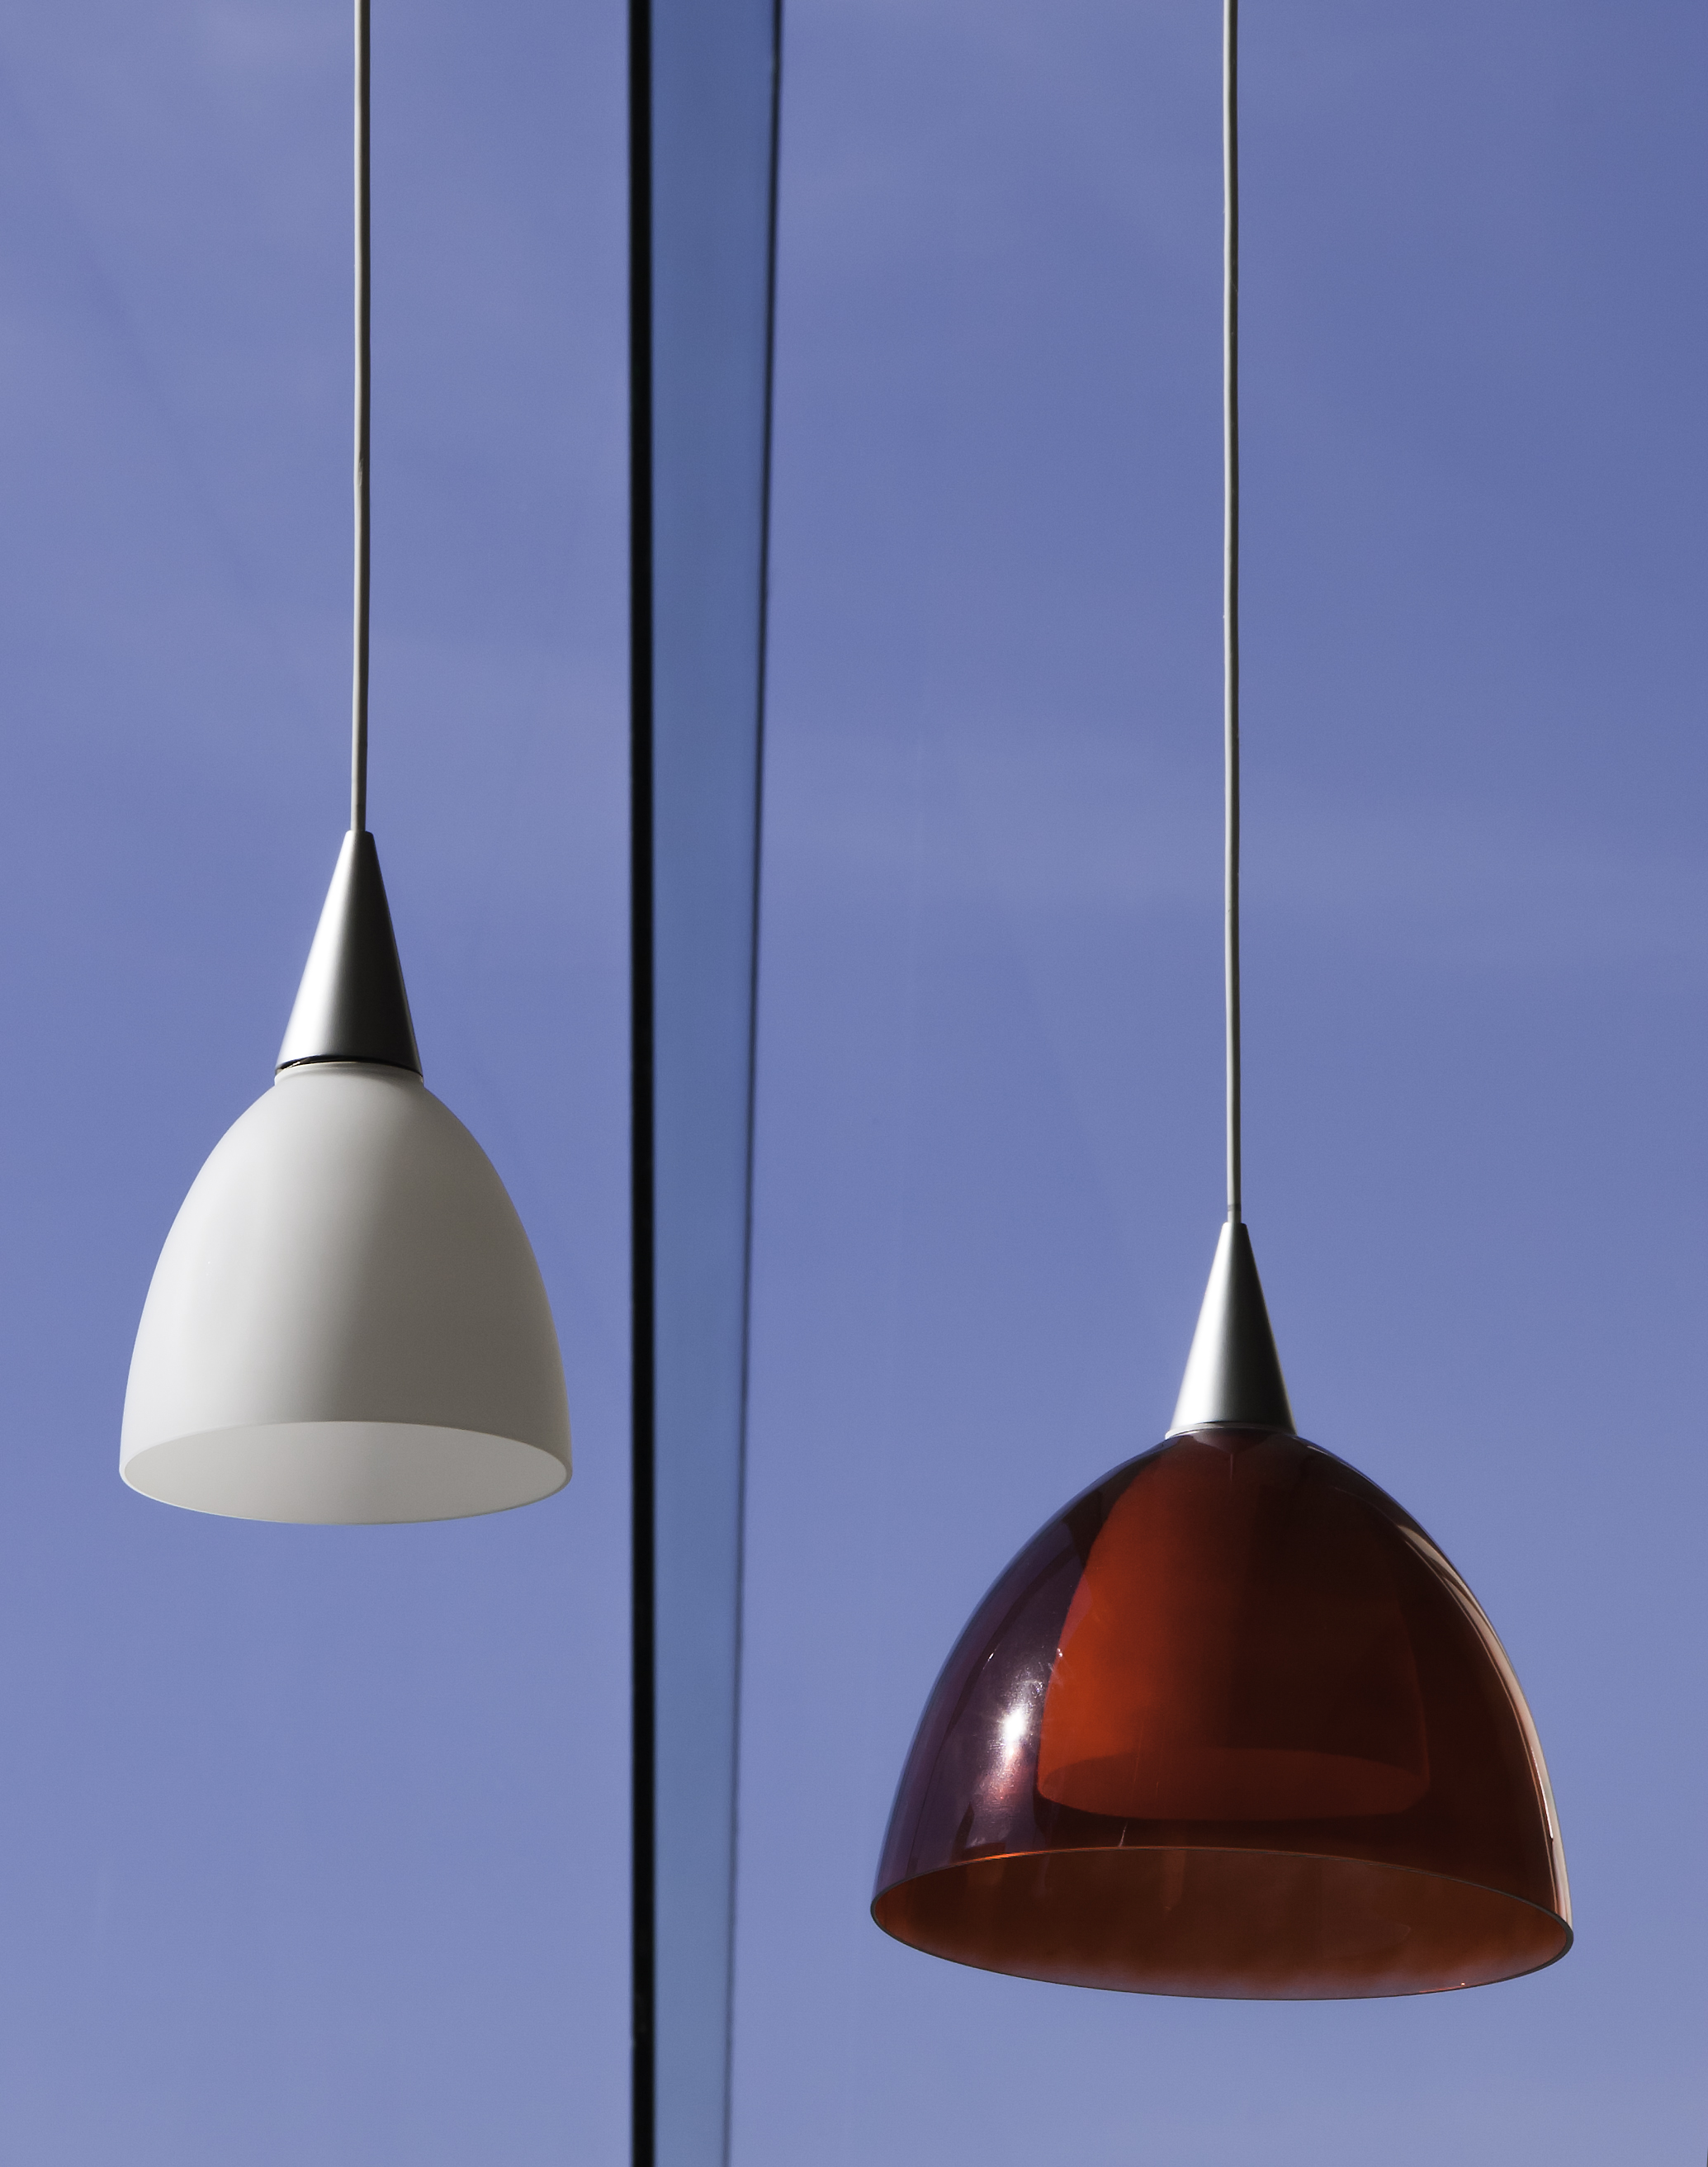
light, white, red, two, blue, street light, lamp, lighting, objects, lines, lamps, light fixture, shape, simple, redwhiteandblue, threecolors